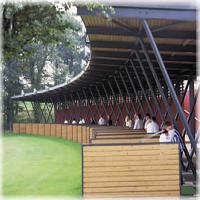
Weather: cloudy or overcast